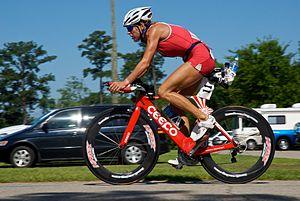
Nina Kraft, née le 31 décembre 1968 à Brunswick en Allemagne et morte le 17 août 2020, est une triathlète professionnelle spécialiste des longues distances.